Broad Street railway station (England)

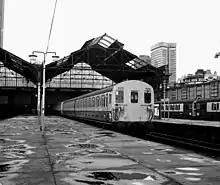
A Class 416 unit stands at Broad Street in March 1985, just prior to the start of demolition

In the face of the competition, the governing board finally decided to electrify the NLR, on the two-conductor-rail at 600 V DC system, and electrified passenger services started on 1 October 1916, using Oerlikon rolling stock, though the Watford service was not electrified until 10 July 1922. At the terminus, only the western five lines were ever electrified. Electrification appeared to stem the tide of passenger losses. Electric services to Richmond and Kew began on 1 October 1916, followed by peak services to Watford on 16 April 1917. The latter were increased to all-day services on 10 July 1922. By this time, there were four trains per hour to Richmond and two per hour to Watford. Steam services continued to Poplar, with a peak service to . These latter trains continued to use old livery, without modern conveniences such as heating and electric light, and were unpopular.